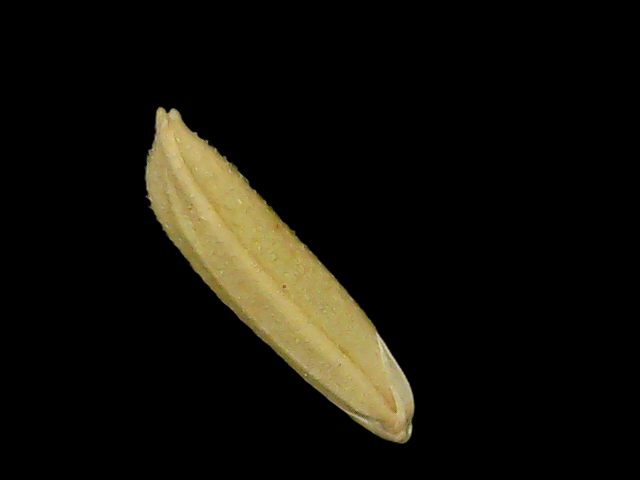
Rice variety: Bd75